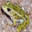
Label: frog